Strausberger Platz (Berlin U-Bahn)

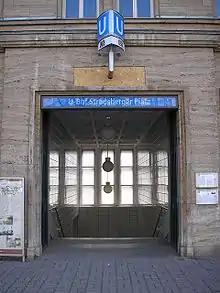
One of several entrances to Strausberger Platz U-Bahn station recessed into buildings on Karl-Marx-Allee

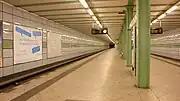
Platform in 2007

Strausberger Platz is a Berlin U-Bahn station located on the line.